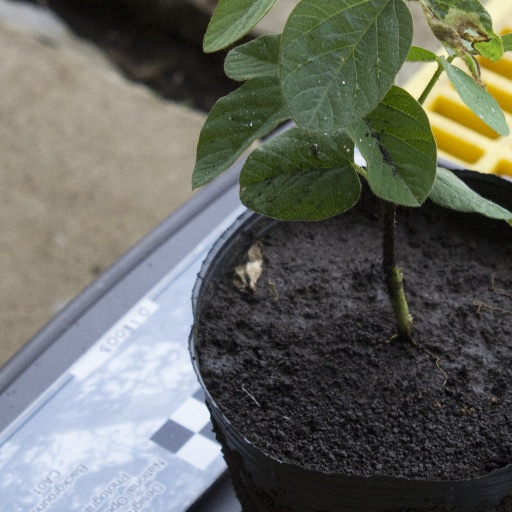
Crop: soybean